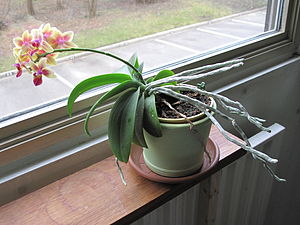
Fototropisme
En plante i vinduet vokser mod lyset
Fototropisme er et begreb, der bruges om en plantes respons på lys. Ordet kommer af græsk foto, som betyder lys, og tropos – at vende. Som ordet antyder vender planten sig efter lyset, hvilket er en funktion, der styres af nogle plantehormoner kaldet auxiner. Forsøg med fototropisme ledte faktisk til opdagelsen af plantehormoner.